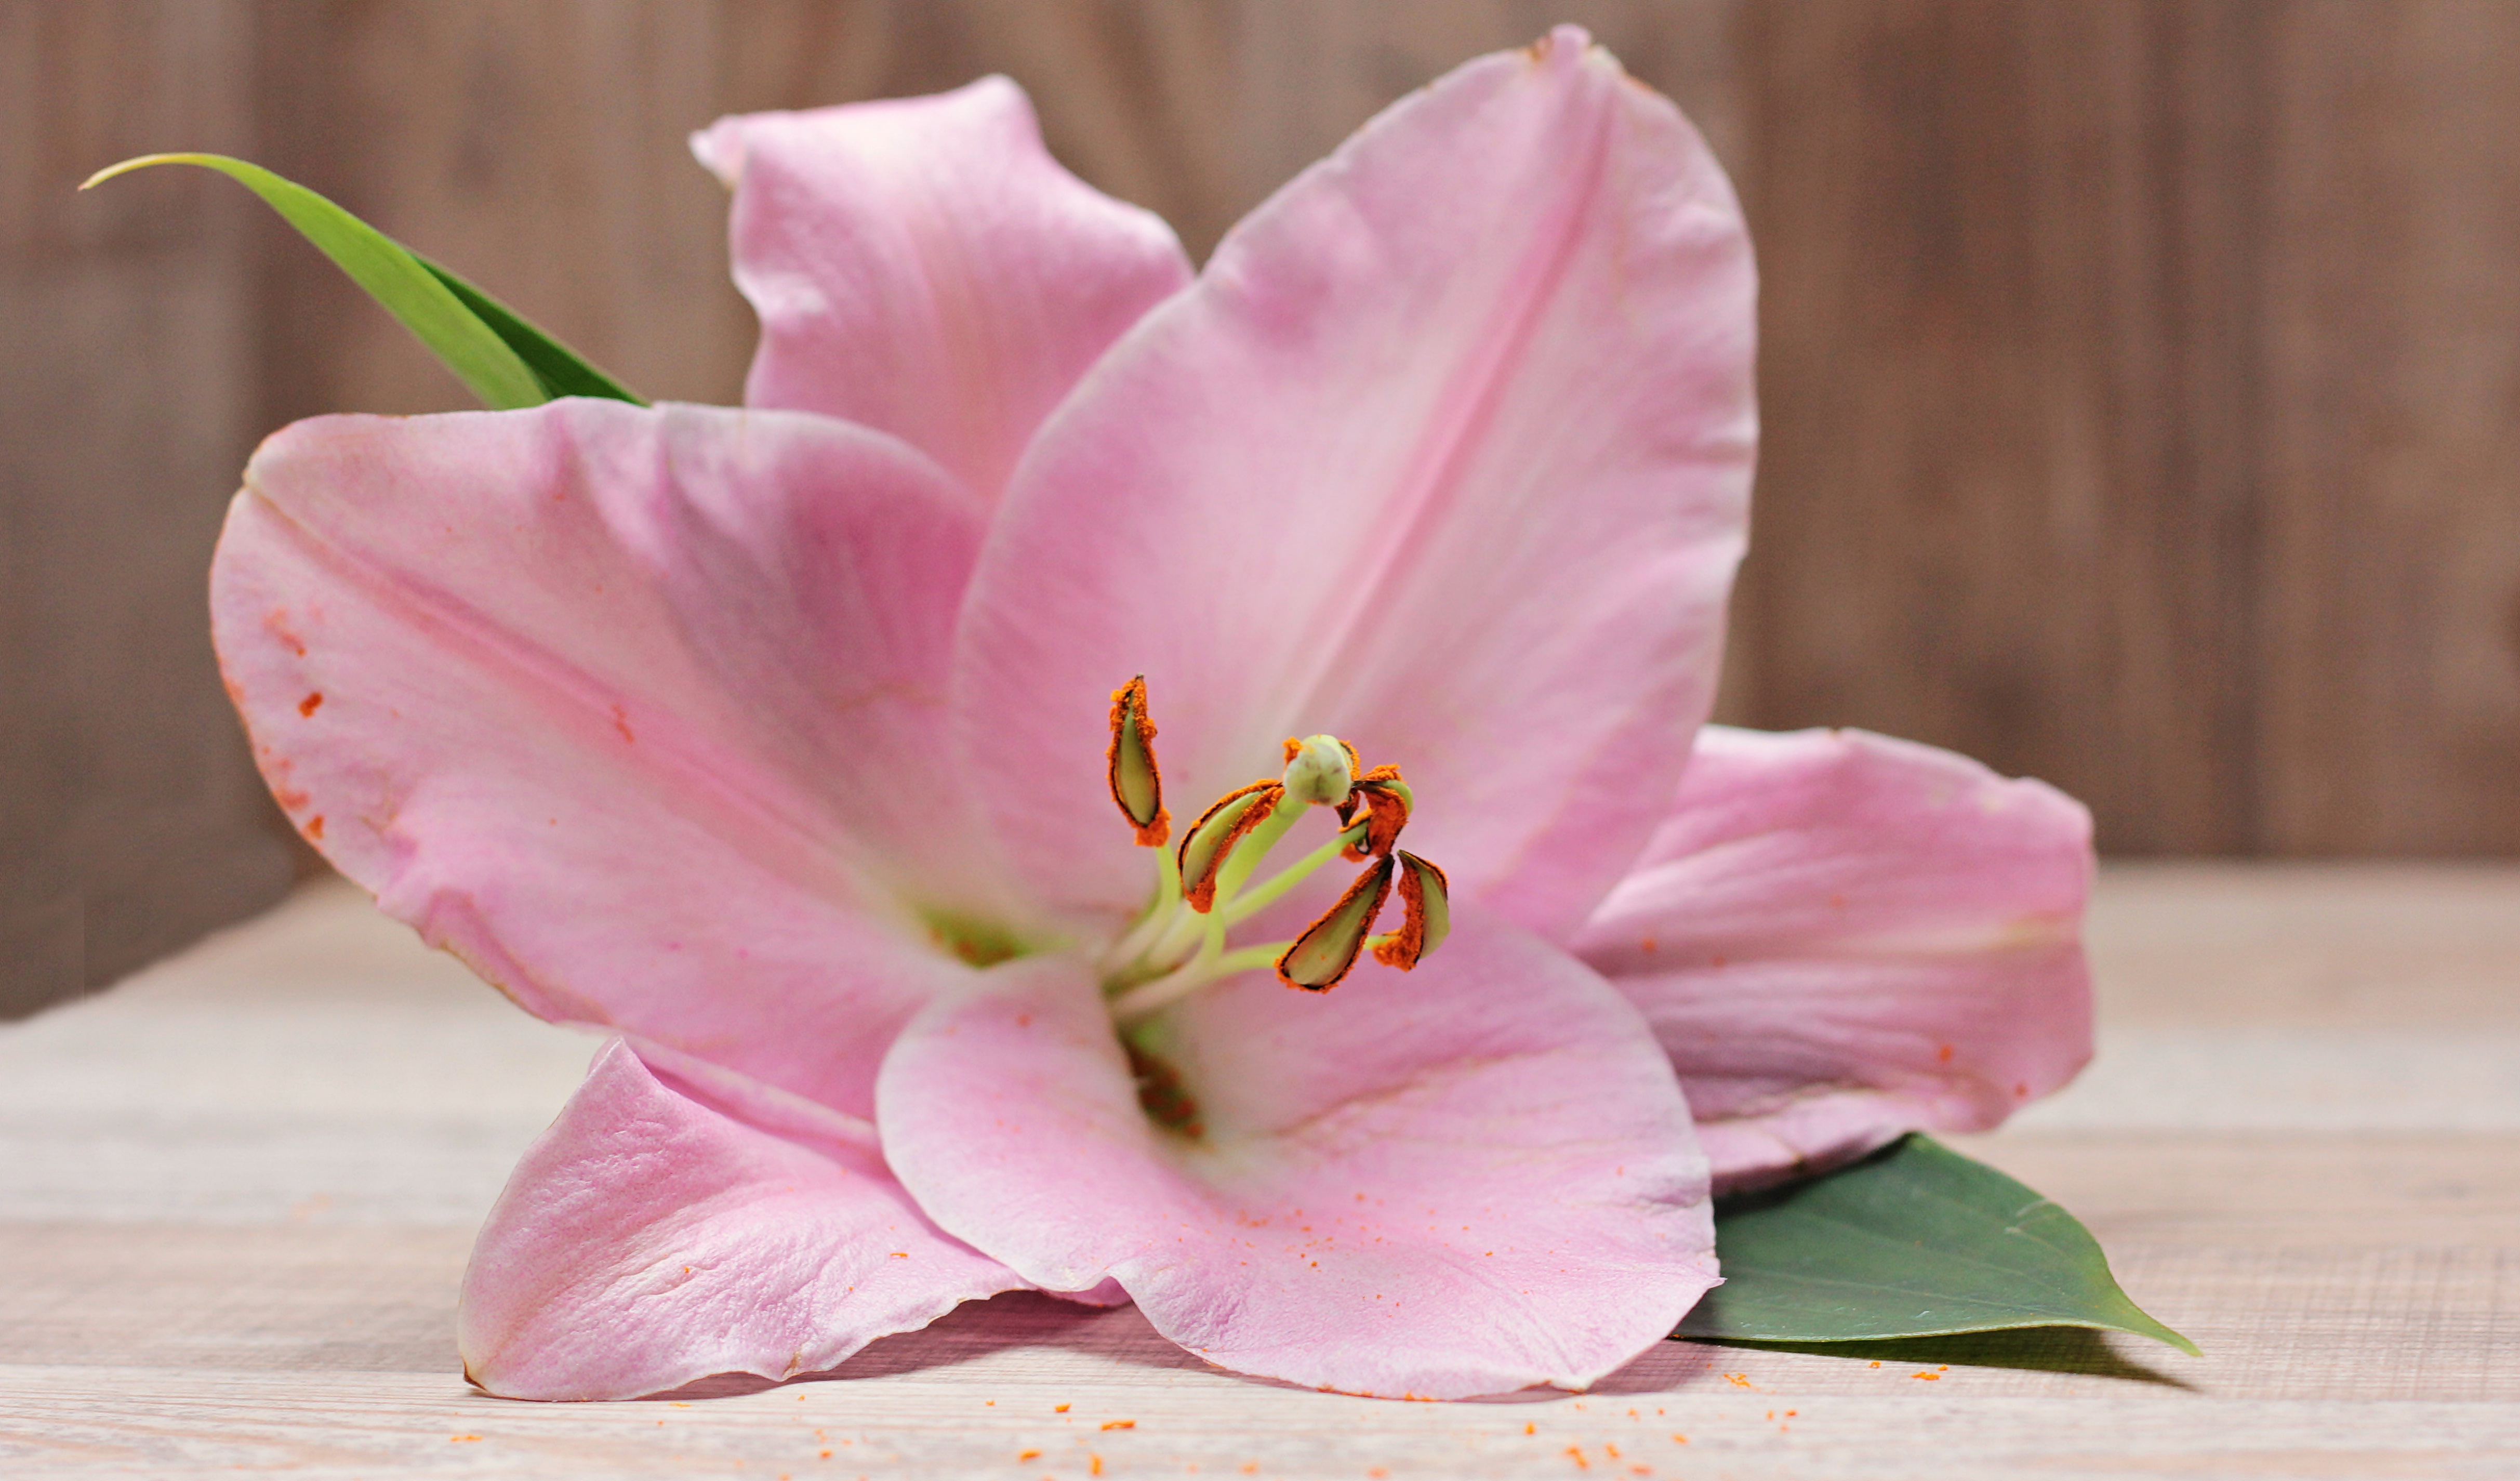
blossom, plant, flower, purple, petal, bloom, decoration, pink, flora, map, deco, close up, floral greeting, violet, lily, greeting, greeting card, floristry, lilium, pink flower, medicinal plant, macro photography, ornamental plant, flowering plant, ornamental flower, schnittblume, zwiebelpflanze, flower stamp, pink lily, lily family, land plant